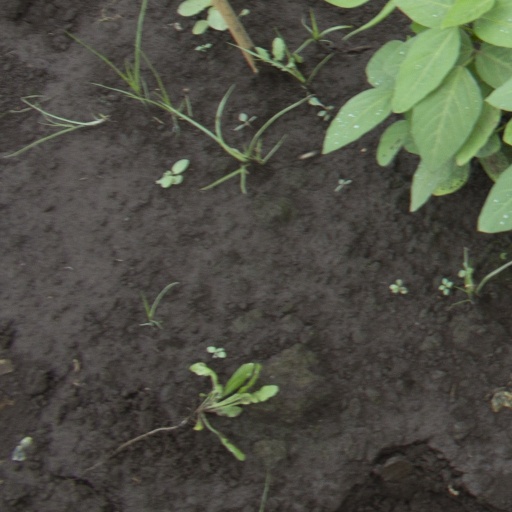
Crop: soybean